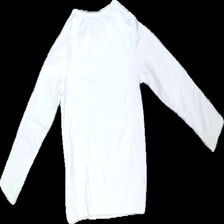
View: back
Type: Top
Category: Children
Brand: H&M
Colors: White
Material: 100% bomull
Cut: C-collar
Size: 98
Season: All
Stains: Minor
Damage: smuts fläck
Damage location: middle left
Price range: <50
Recommended usage: Export
Description: vit långärmad top